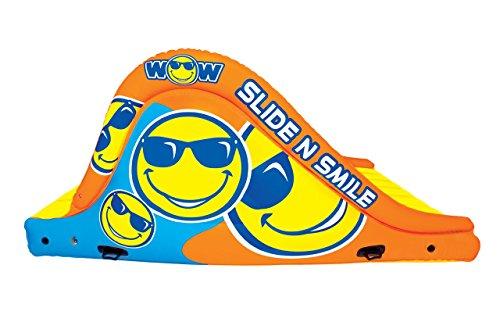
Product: WOW Watersports 18-2000 Slide N Smile Floating 2 Lane Waterslide, 9 Feet Long
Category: Toys & Games | Sports & Outdoor Play | Pools & Water Toys | Pool Toys | Inflatable Water Slides
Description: Giant 108 x 84 x 50" 2 lane Waterslide.
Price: $259.56